Royal Castle, Warsaw

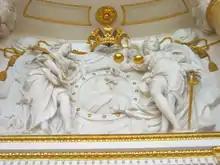
Apotheosis of King Stanisław II Augustus in the Ballroom, André le Brun, ca. 1780.

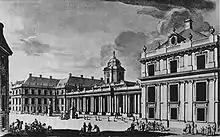
Reconstruction design of the Royal Castle in Warsaw by J. Fontana

The most splendid period in the history of the Castle was during the rule of Stanisław II Augustus (1764–1795).